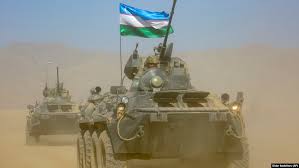
Label: BTR